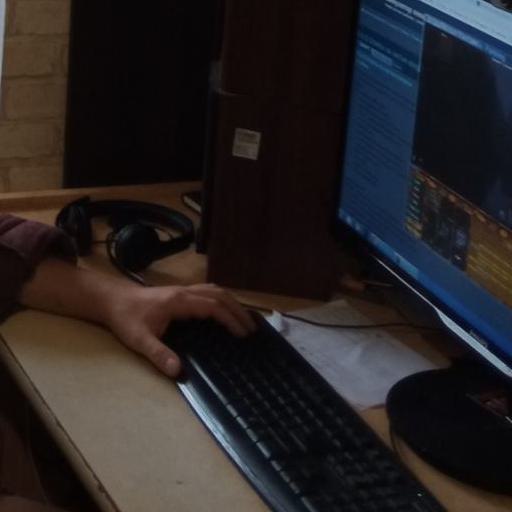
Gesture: no_gesture